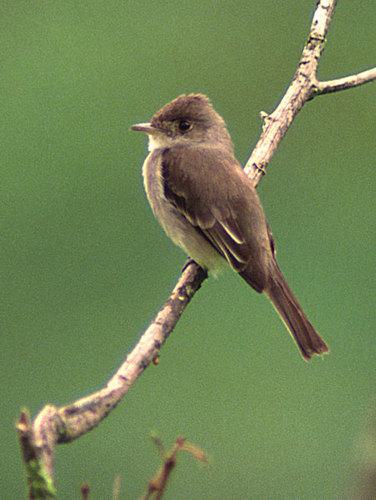
A photo of a western wood pewee